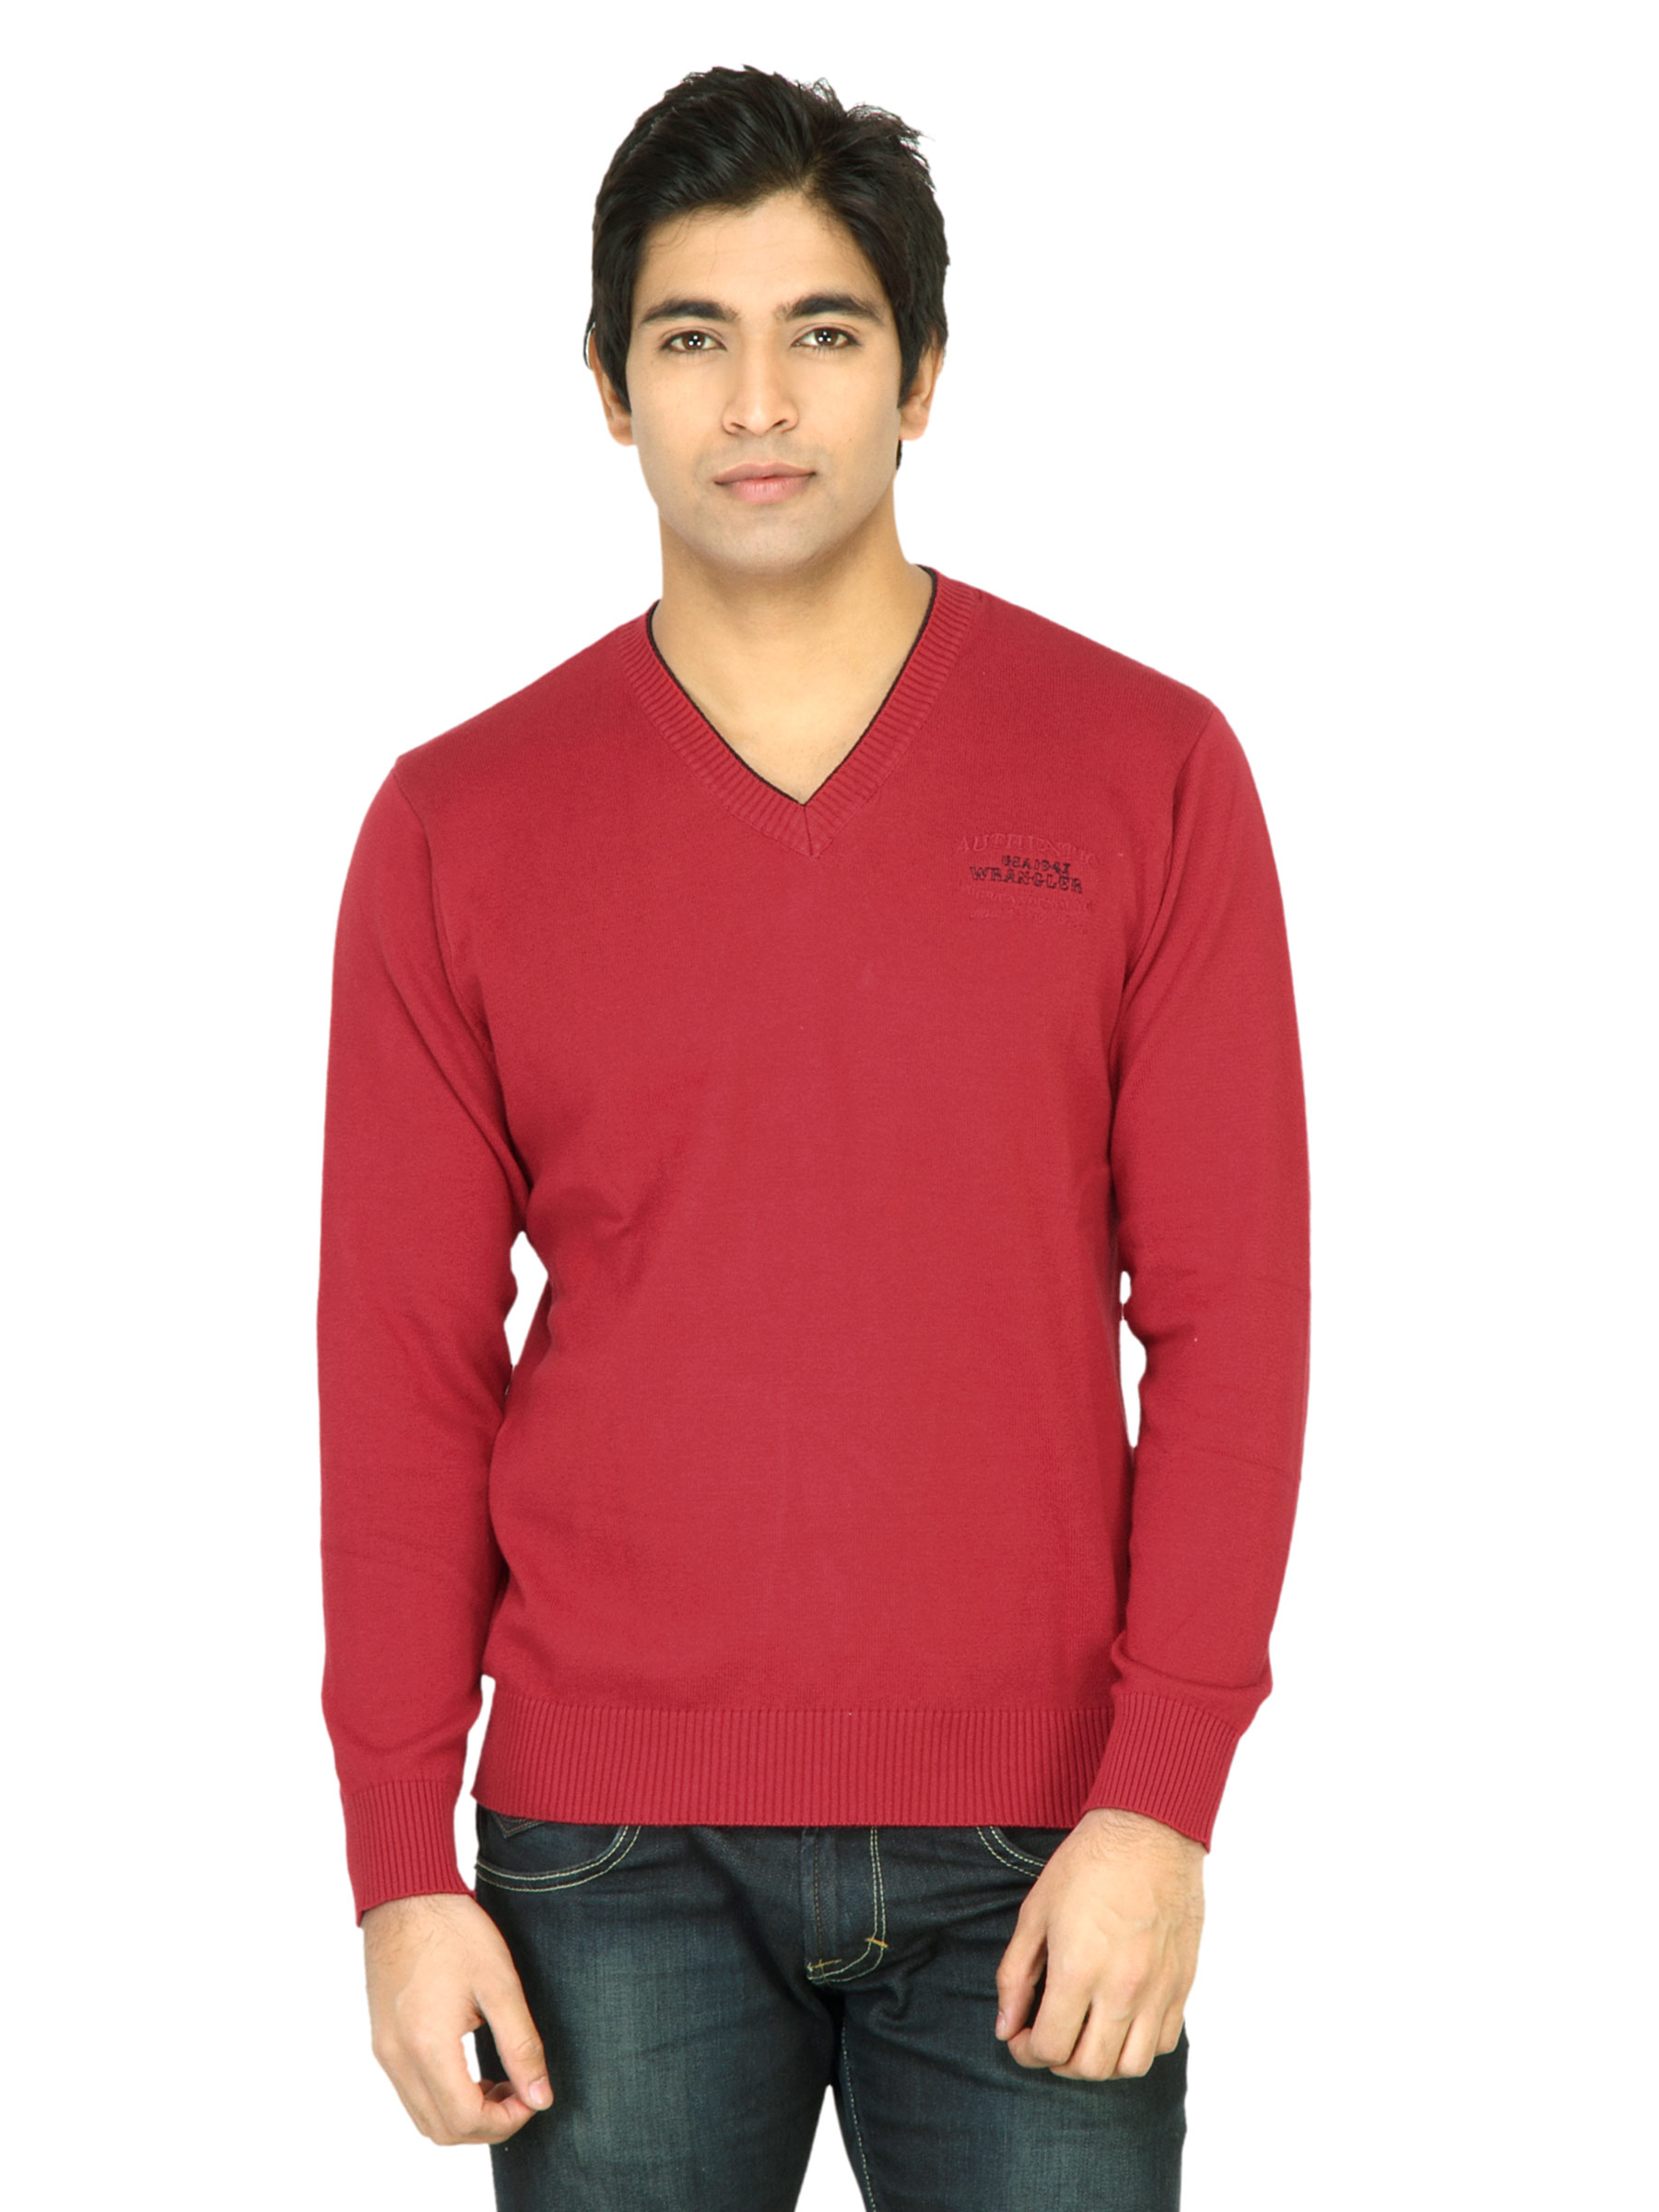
Wrangler Men Rib Red Sweater
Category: Apparel / Topwear / Sweaters
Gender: Men
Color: Red
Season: Fall 2011
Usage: Casual